Nippori Station

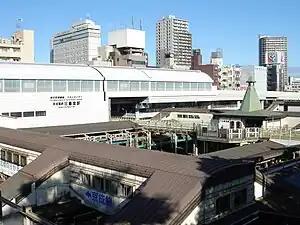
Elevated view of Nippori station in September 2009

is a major interchange railway station in Arakawa, Tokyo, Japan. It is adjacent to the Yanaka neighborhood of Taito district.